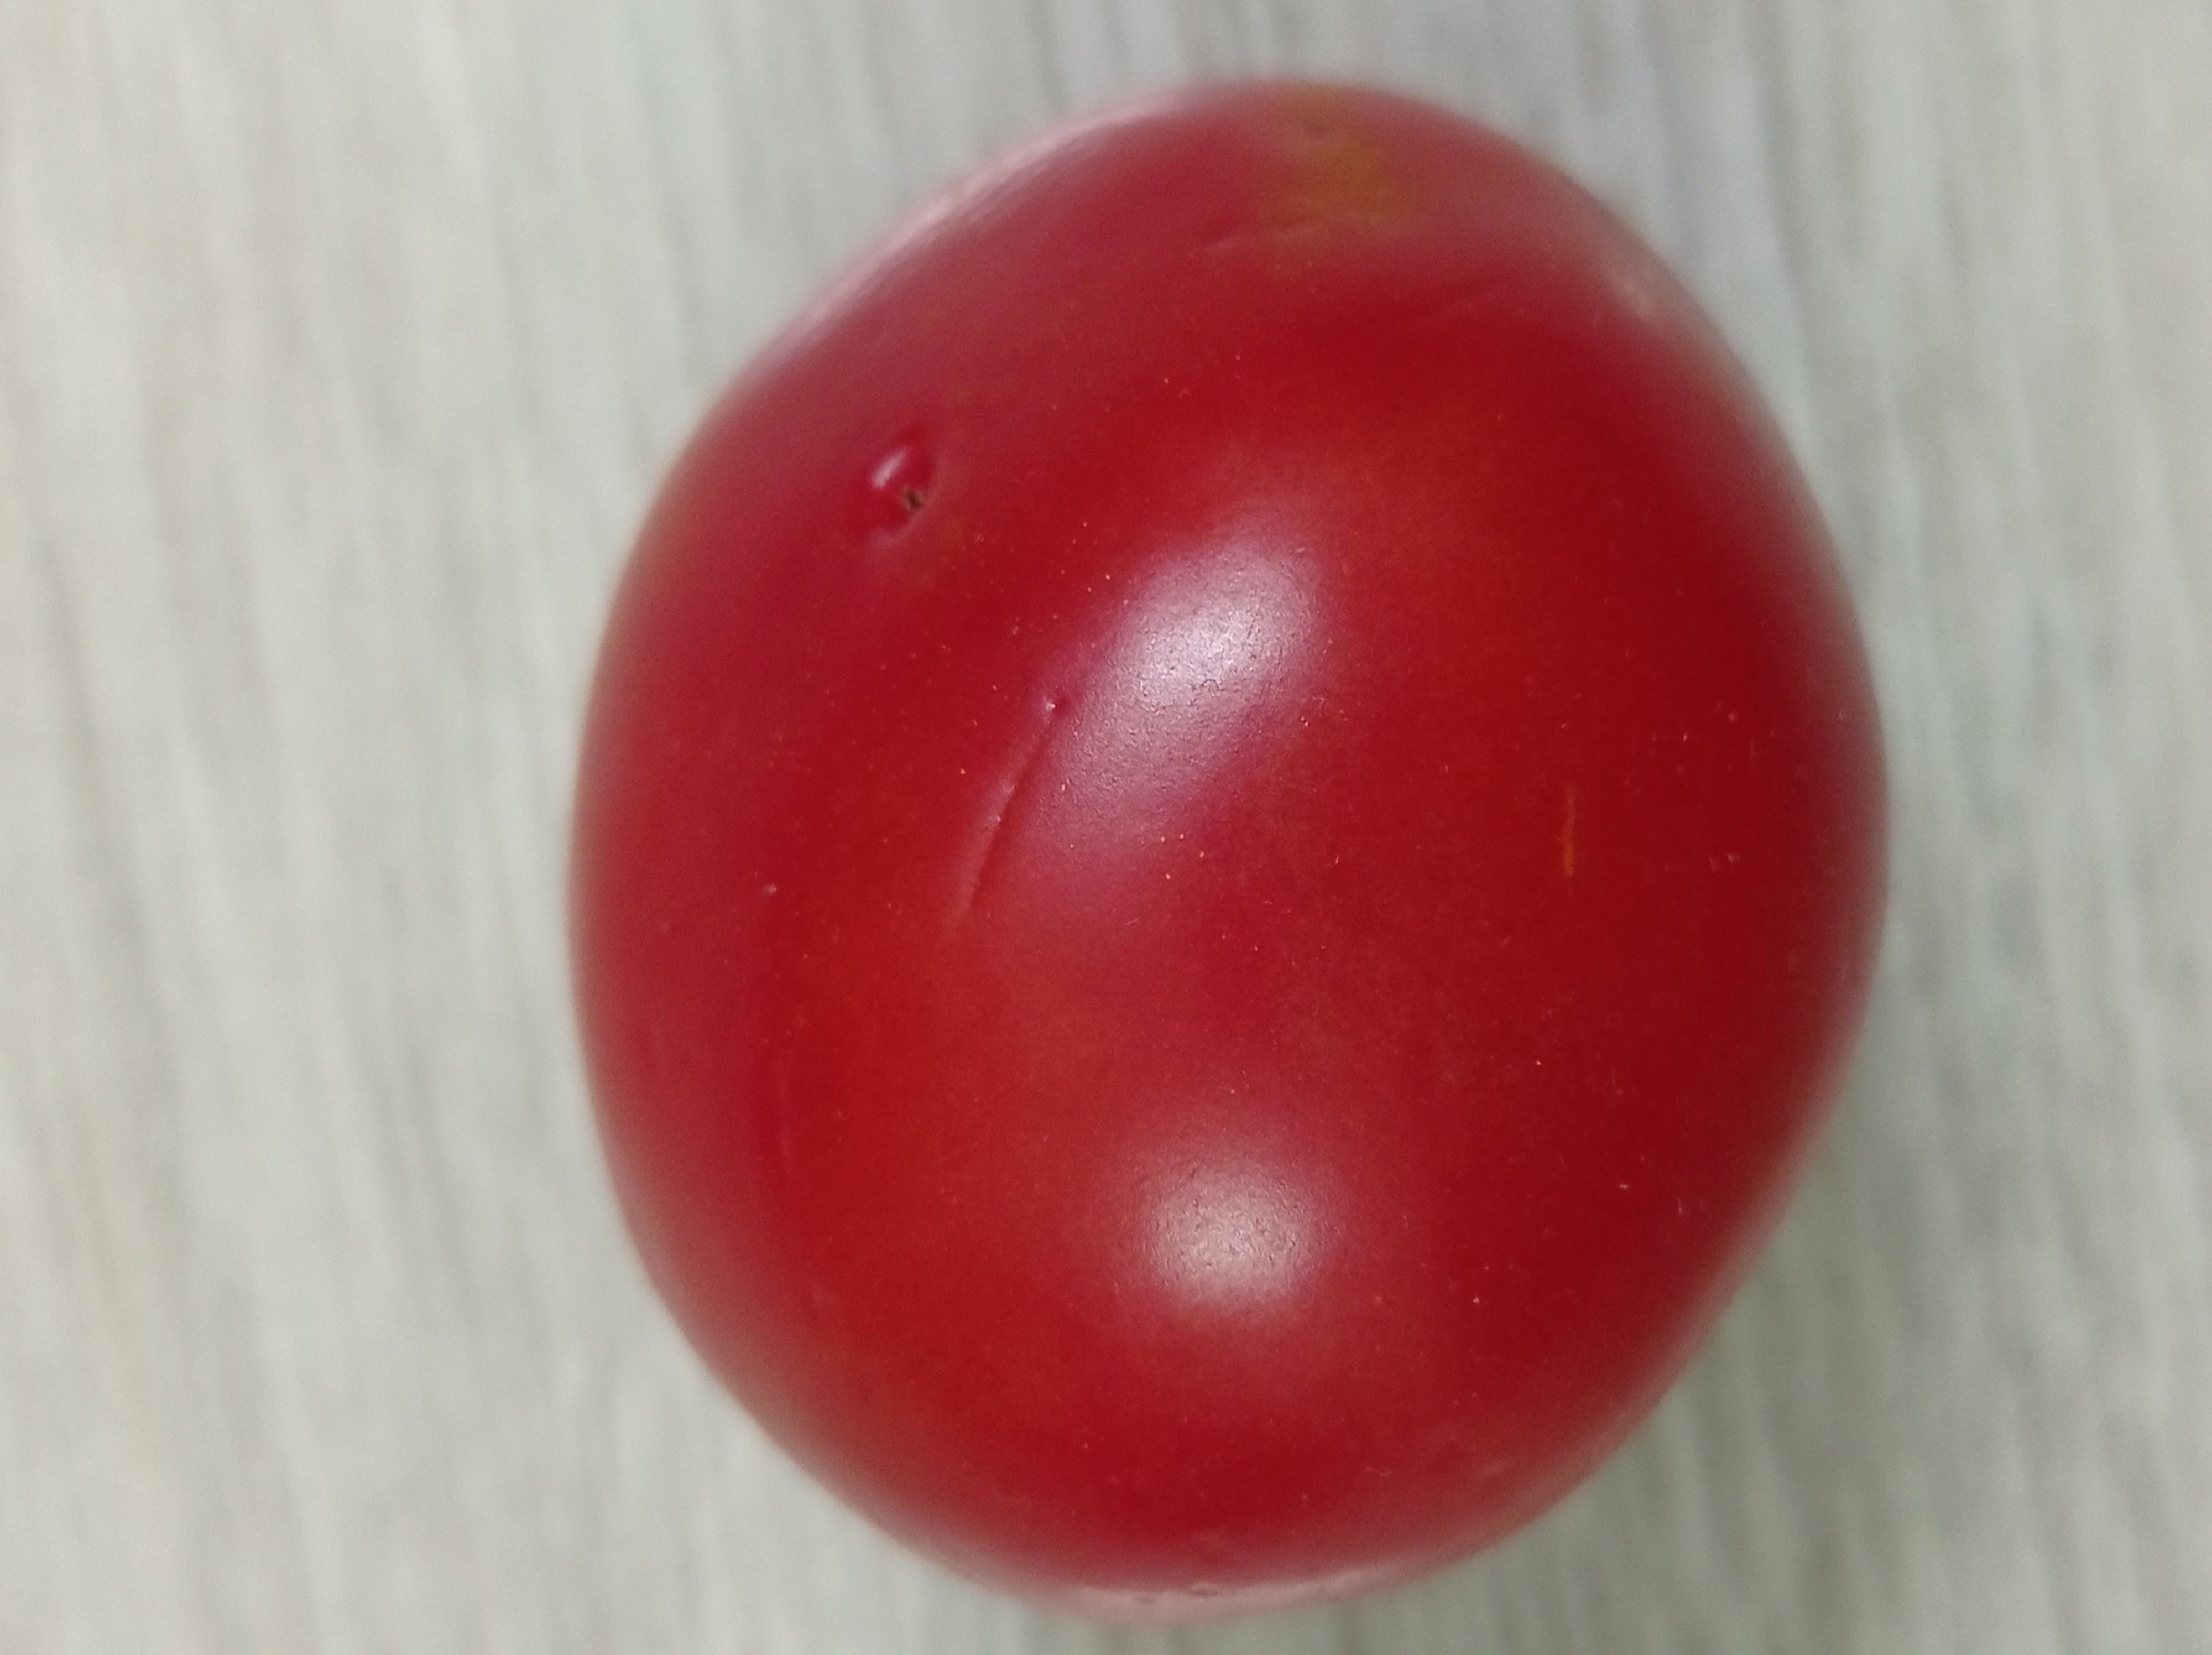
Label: Fresh